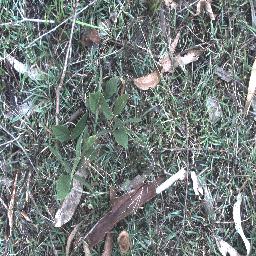
Label: negative